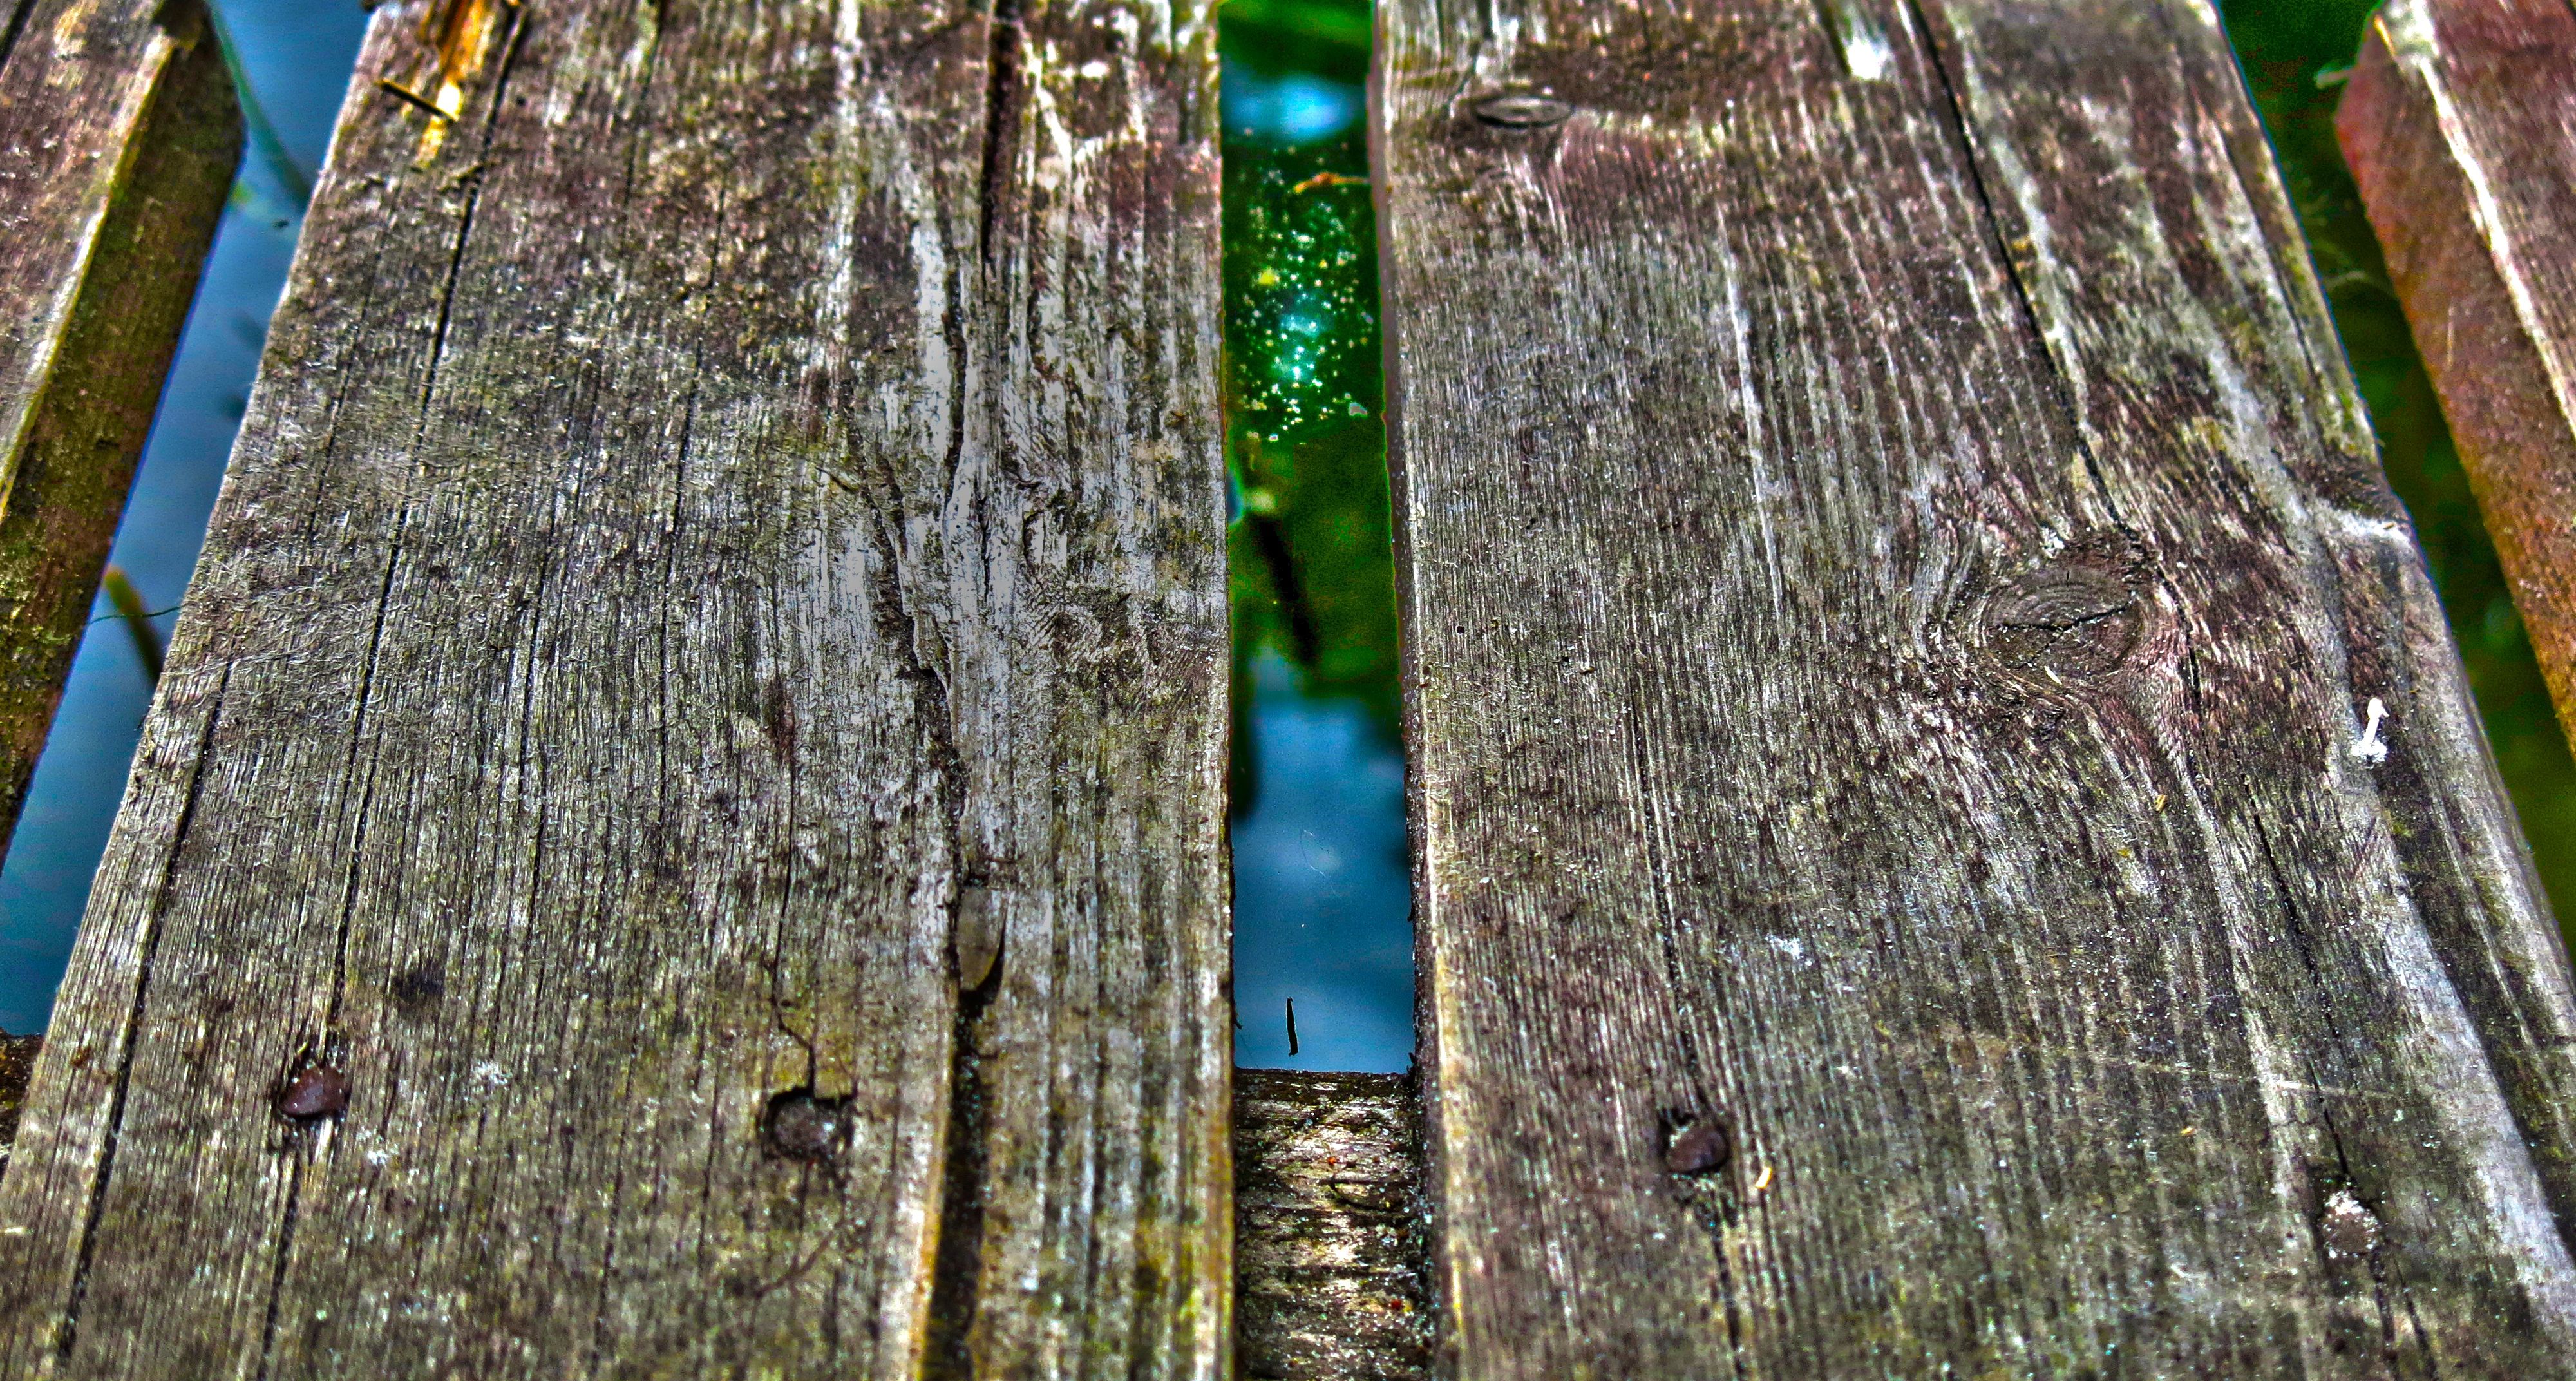
tree, nature, forest, branch, plant, wood, bridge, sunlight, leaf, lake, trunk, green, autumn, rest, season, colors, gentleness, wallpaper, woodland, habitat, the silence, natural environment, plant stem, woody plant